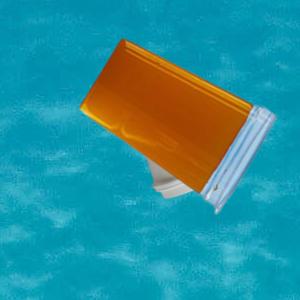
Label: cups